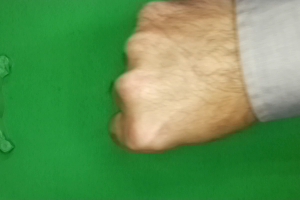
Label: rock